Colonial Industrial Quarter

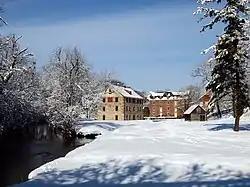
Snow over Colonial Industrial Quarter in Bethlehem, Pennsylvania along Monocacy Creek, 2014

The Colonial Industrial Quarter in Bethlehem, Pennsylvania is considered America's earliest industrial park. Established by the colonial Moravians along the banks of the Monocacy Creek, the ten-acre site contains historic buildings such as the 1762 Waterworks (A National Historic Landmark), 1761 Tannery, 1869 Luckenbach Mill, 1748/1834 Gristmiller's House, reconstructed 1764 Springhouse and 1750 Smithy, as well as ruins of the original 1749 Pottery, 1752 Butchery, 1765 Oil Mill, and 1771 Dye House. This location was chosen to take advantage of a spring that supplied potable water and the power supplied by the Monocacy Creek's flow for the craftsmen and trades of early Bethlehem.